Israeli settlement

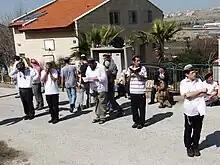
Israeli settlers in the Ofra settlement, Israeli-occupied West Bank, 2012

In the Road map for peace of 2002, which was never implemented, the establishment of a Palestinian state was acknowledged. Outposts would be dismantled. However, many new outposts appeared instead, few were removed. Israel's settlement policy remained unchanged. Settlements in East Jerusalem and remaining West Bank were expanded.